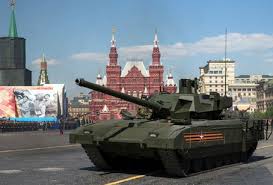
Label: T-14